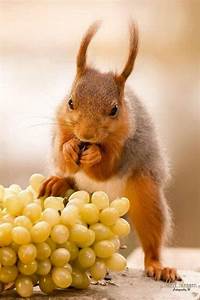
Label: squirrel